Mercedes Martinez

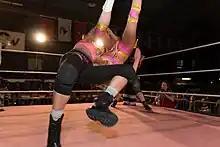
Mercedes Martinez executing the Bull Run aka Fisherman buster on Leah Von Dutch at a NCW Femme Fatales XIV event.

On July 24, 2011, Martinez made her first appearance in Japan, wrestling for World Wonder Ring Stardom in famed Korakuen Hall against Nanae Takahashi as a part of the inaugural World of Stardom Championship tournament during the Nanae Takahashi 15 Anniversary show. However, she would lose to Takahashi in the semifinals of the tournament.